Velefi

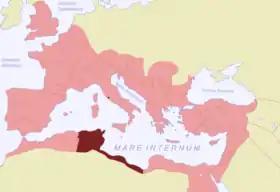
Africa proconsularis SPQR.

Velefi is tentatively given as the ruins of Fedj-Es-Soyoud. The town is shown at Segment grid 3C3 of the Tabula Peutingeriana.